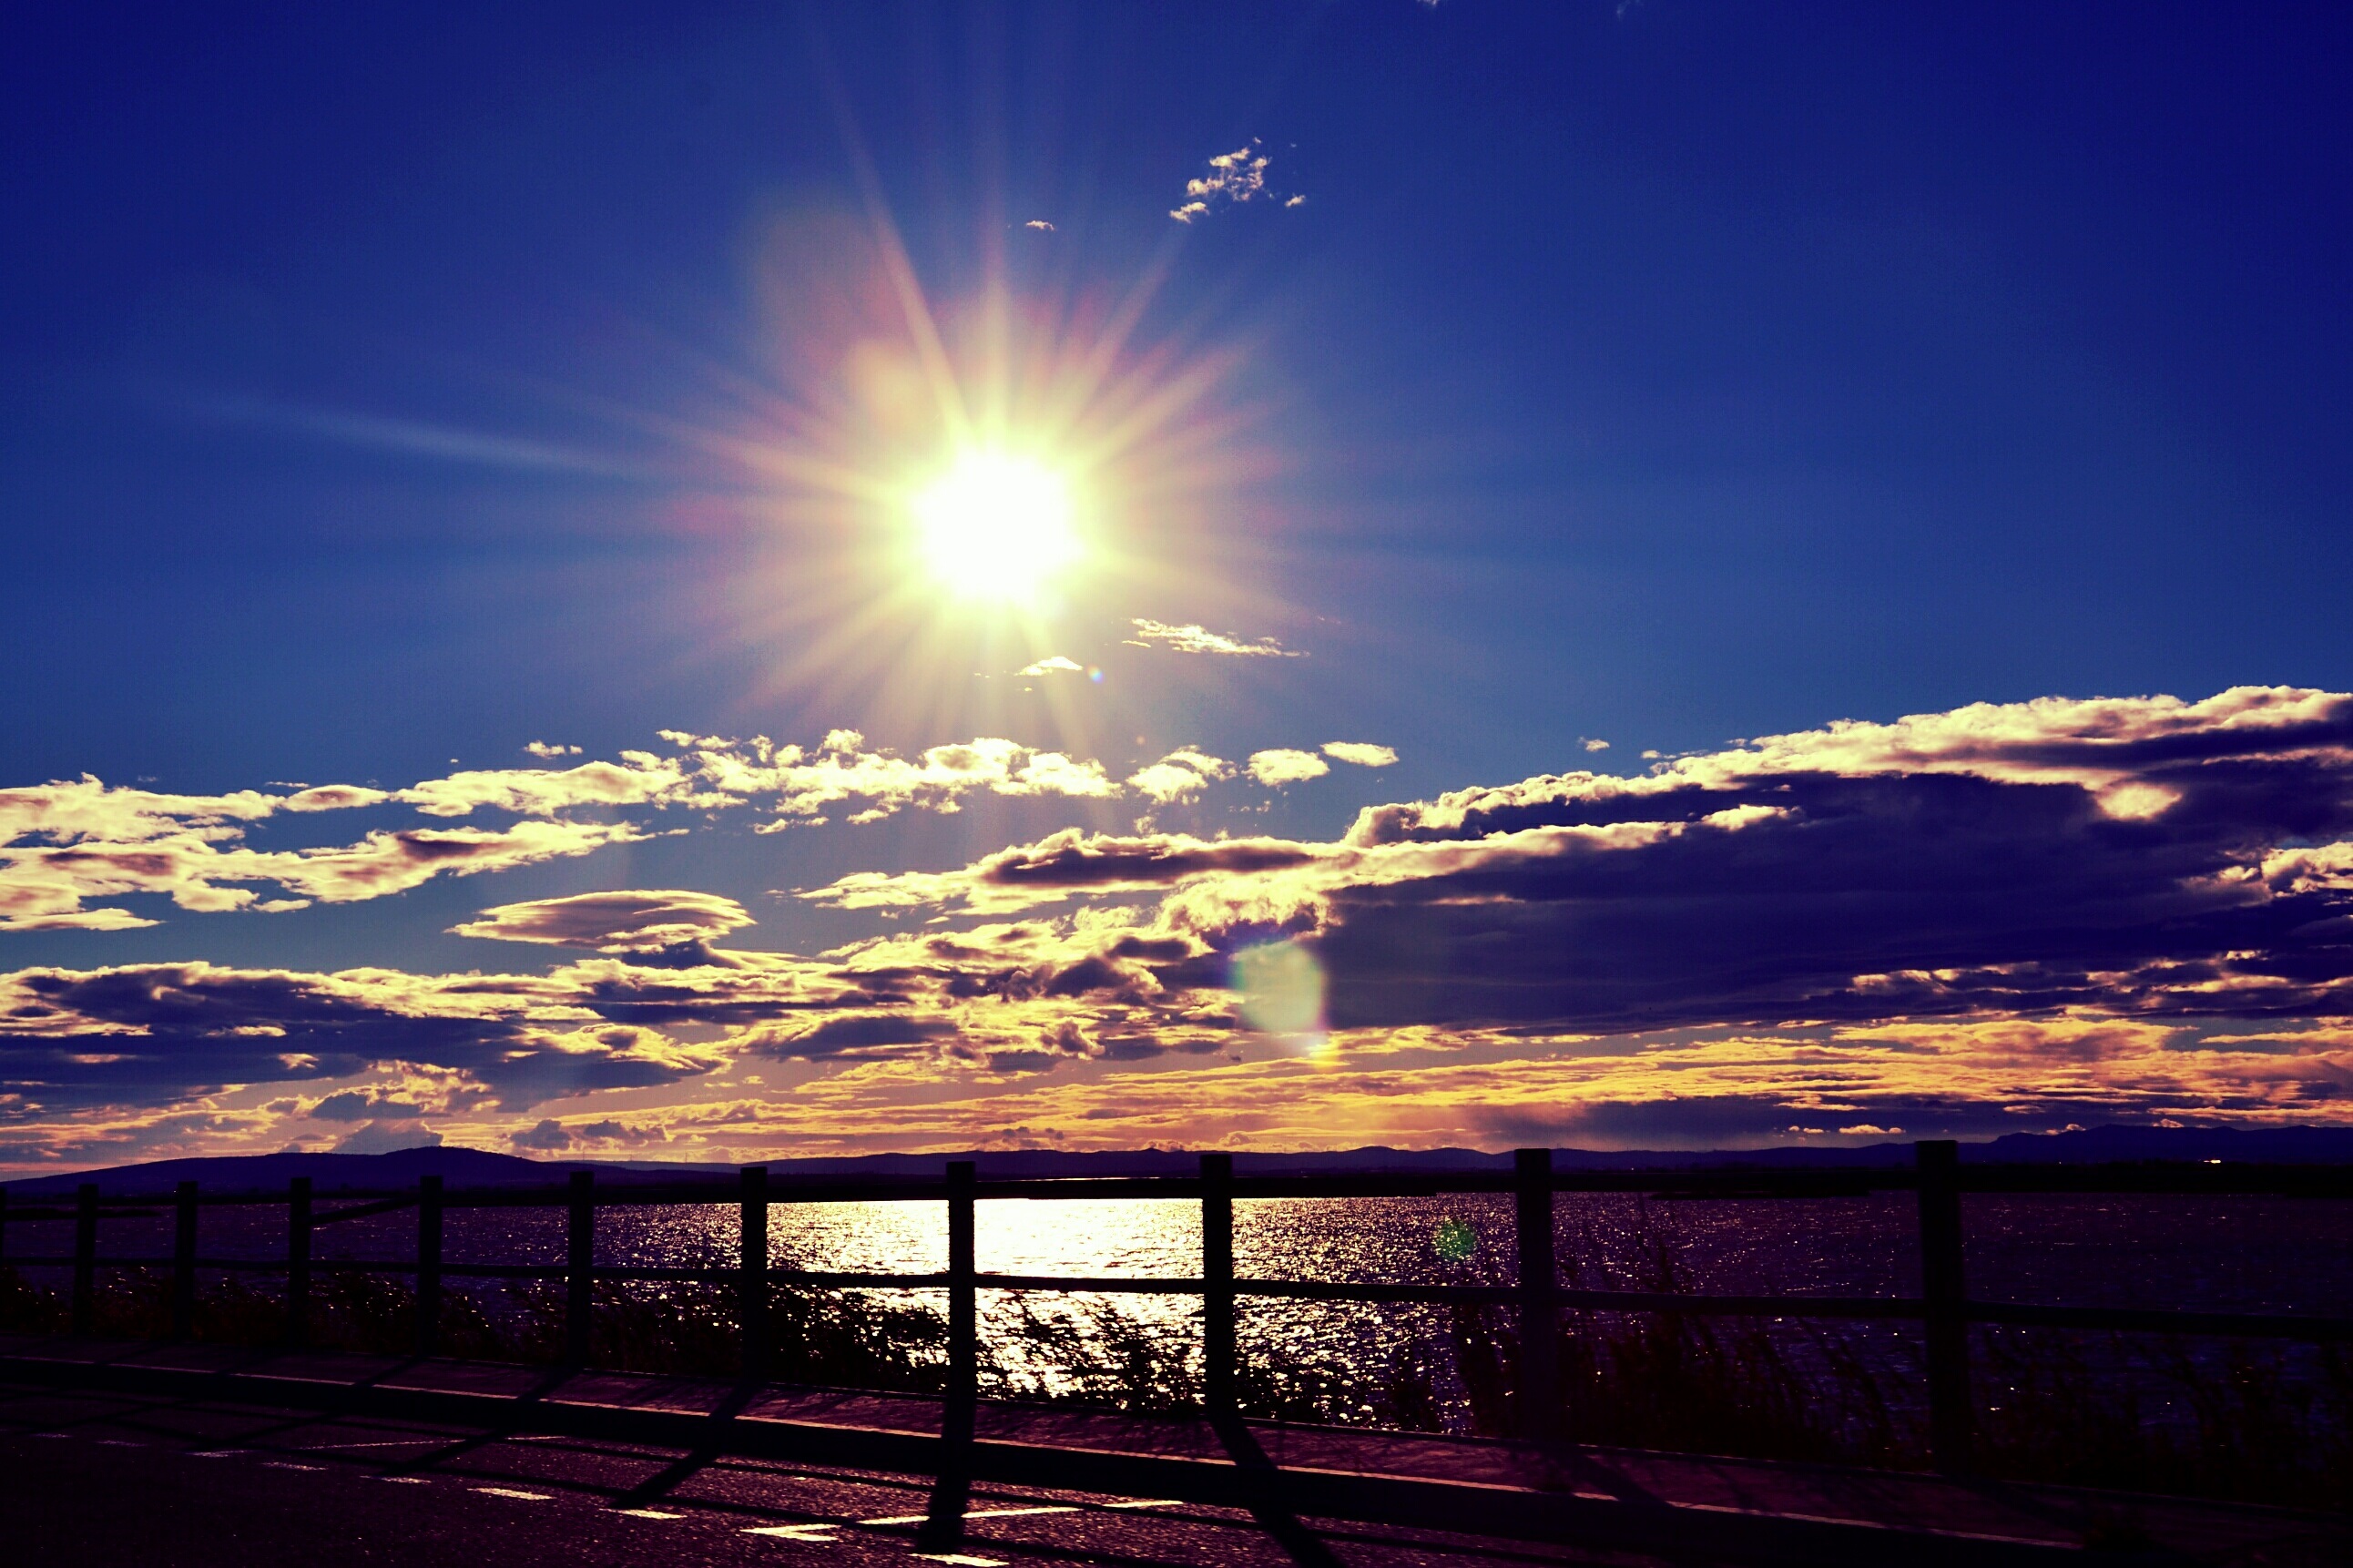
beach, landscape, sea, horizon, light, cloud, sky, sun, sunrise, sunset, night, sunlight, morning, dawn, atmosphere, dusk, france, evening, twilight, orange, reflection, afterglow, astronomical object, atmosphere of earth